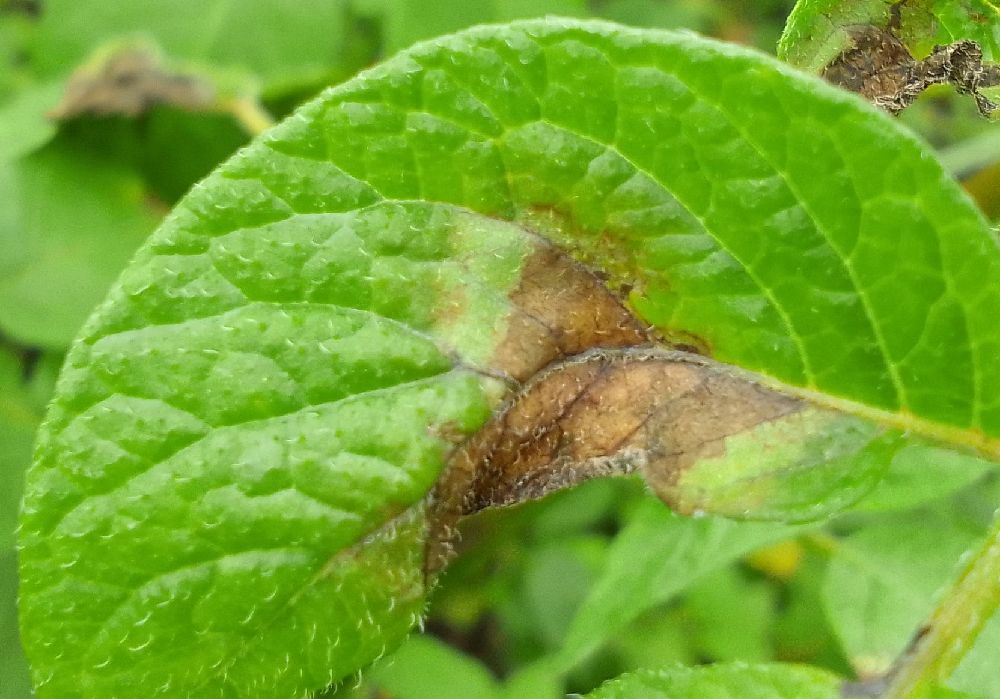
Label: Late blight